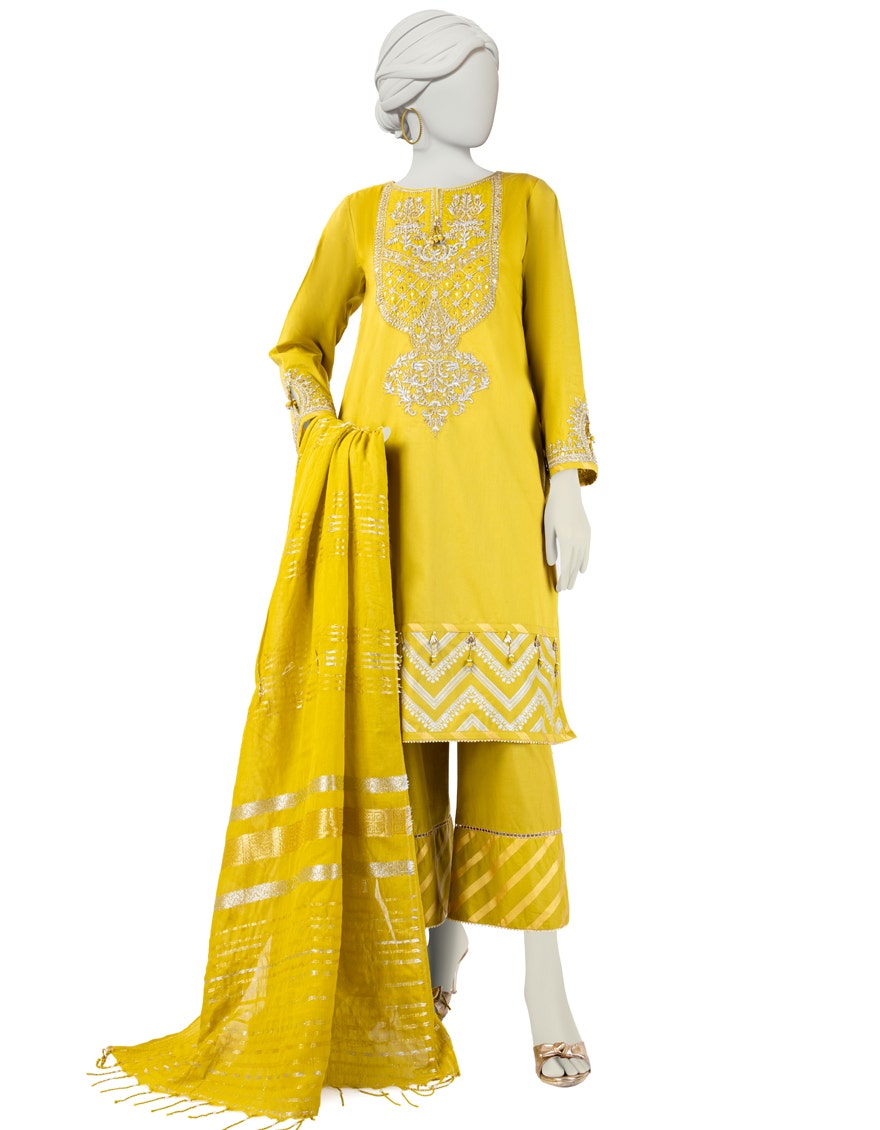
yellow embroidered cotton suit